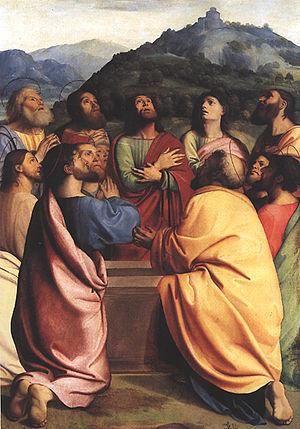
Les Douze Apôtres ou, par ellipse, les Douze, ou simplement les Apôtres, sont les douze disciples choisis par Jésus de Nazareth.